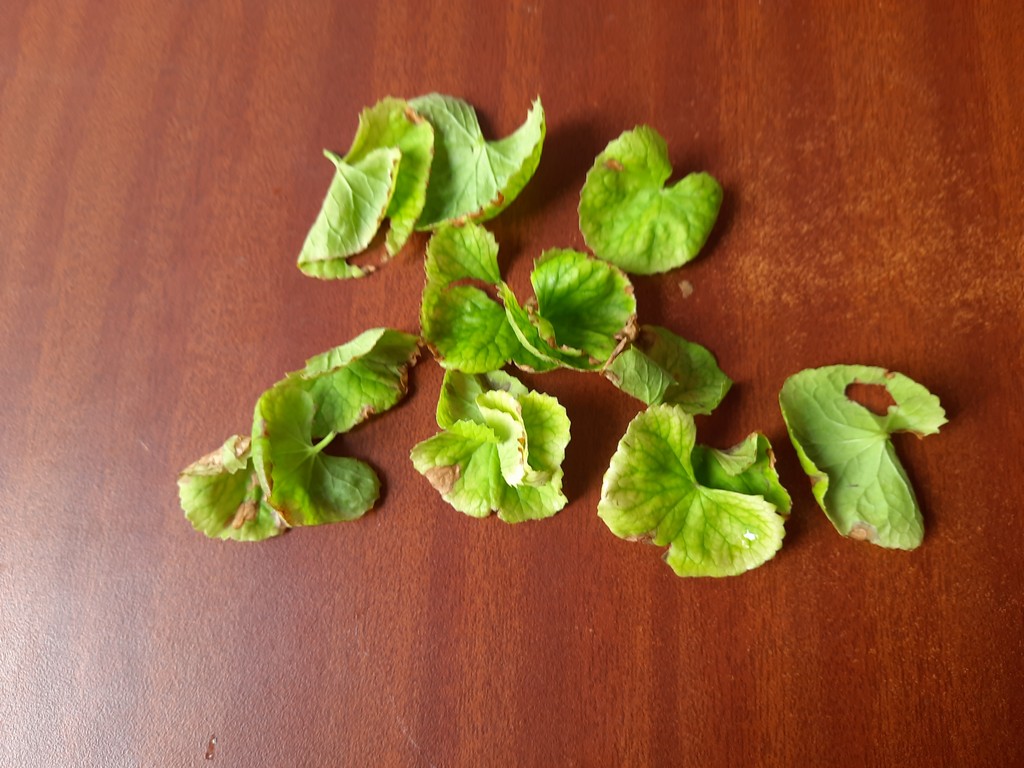
Label: Unhealthy